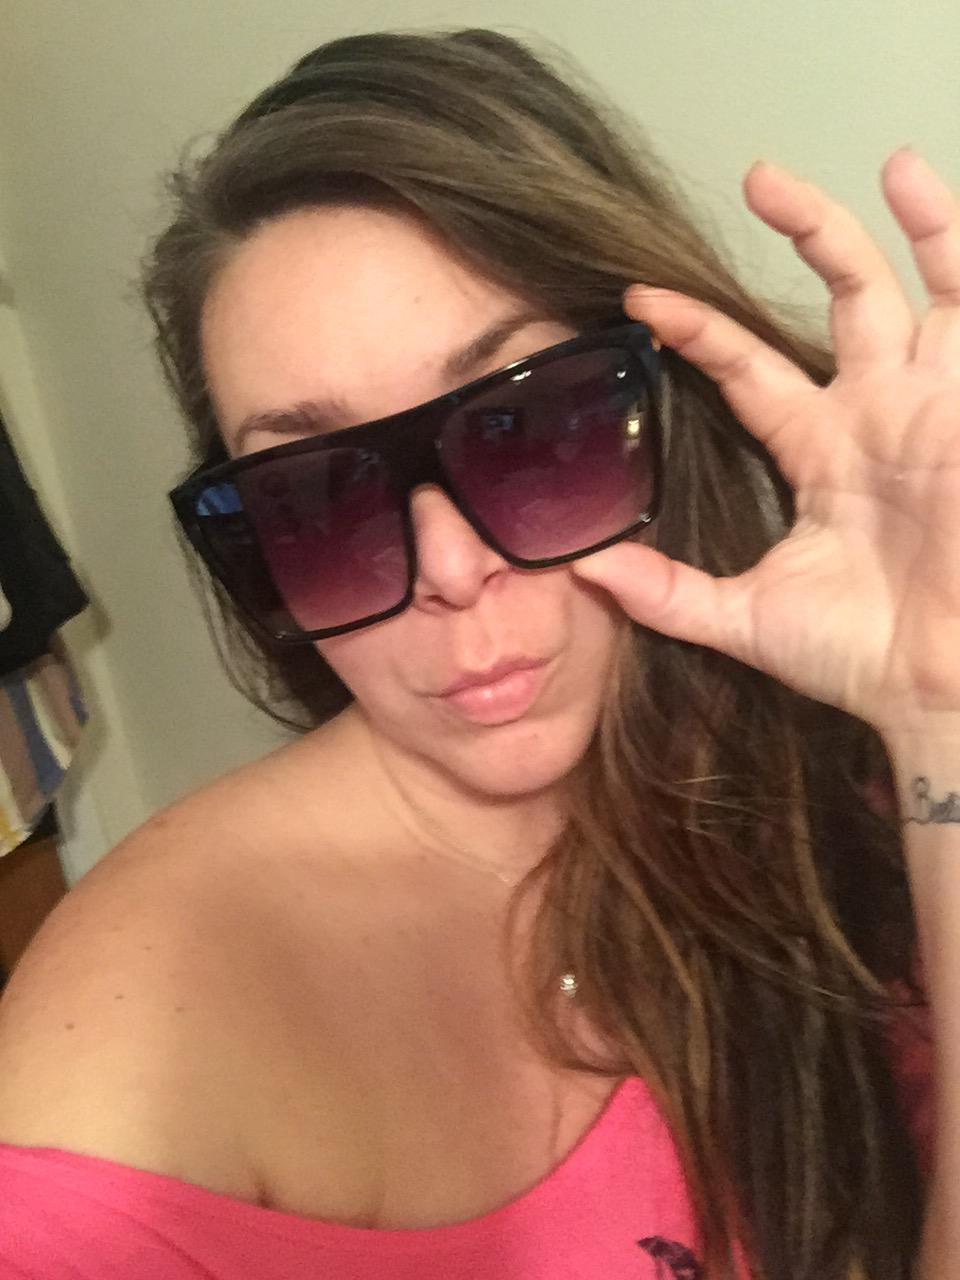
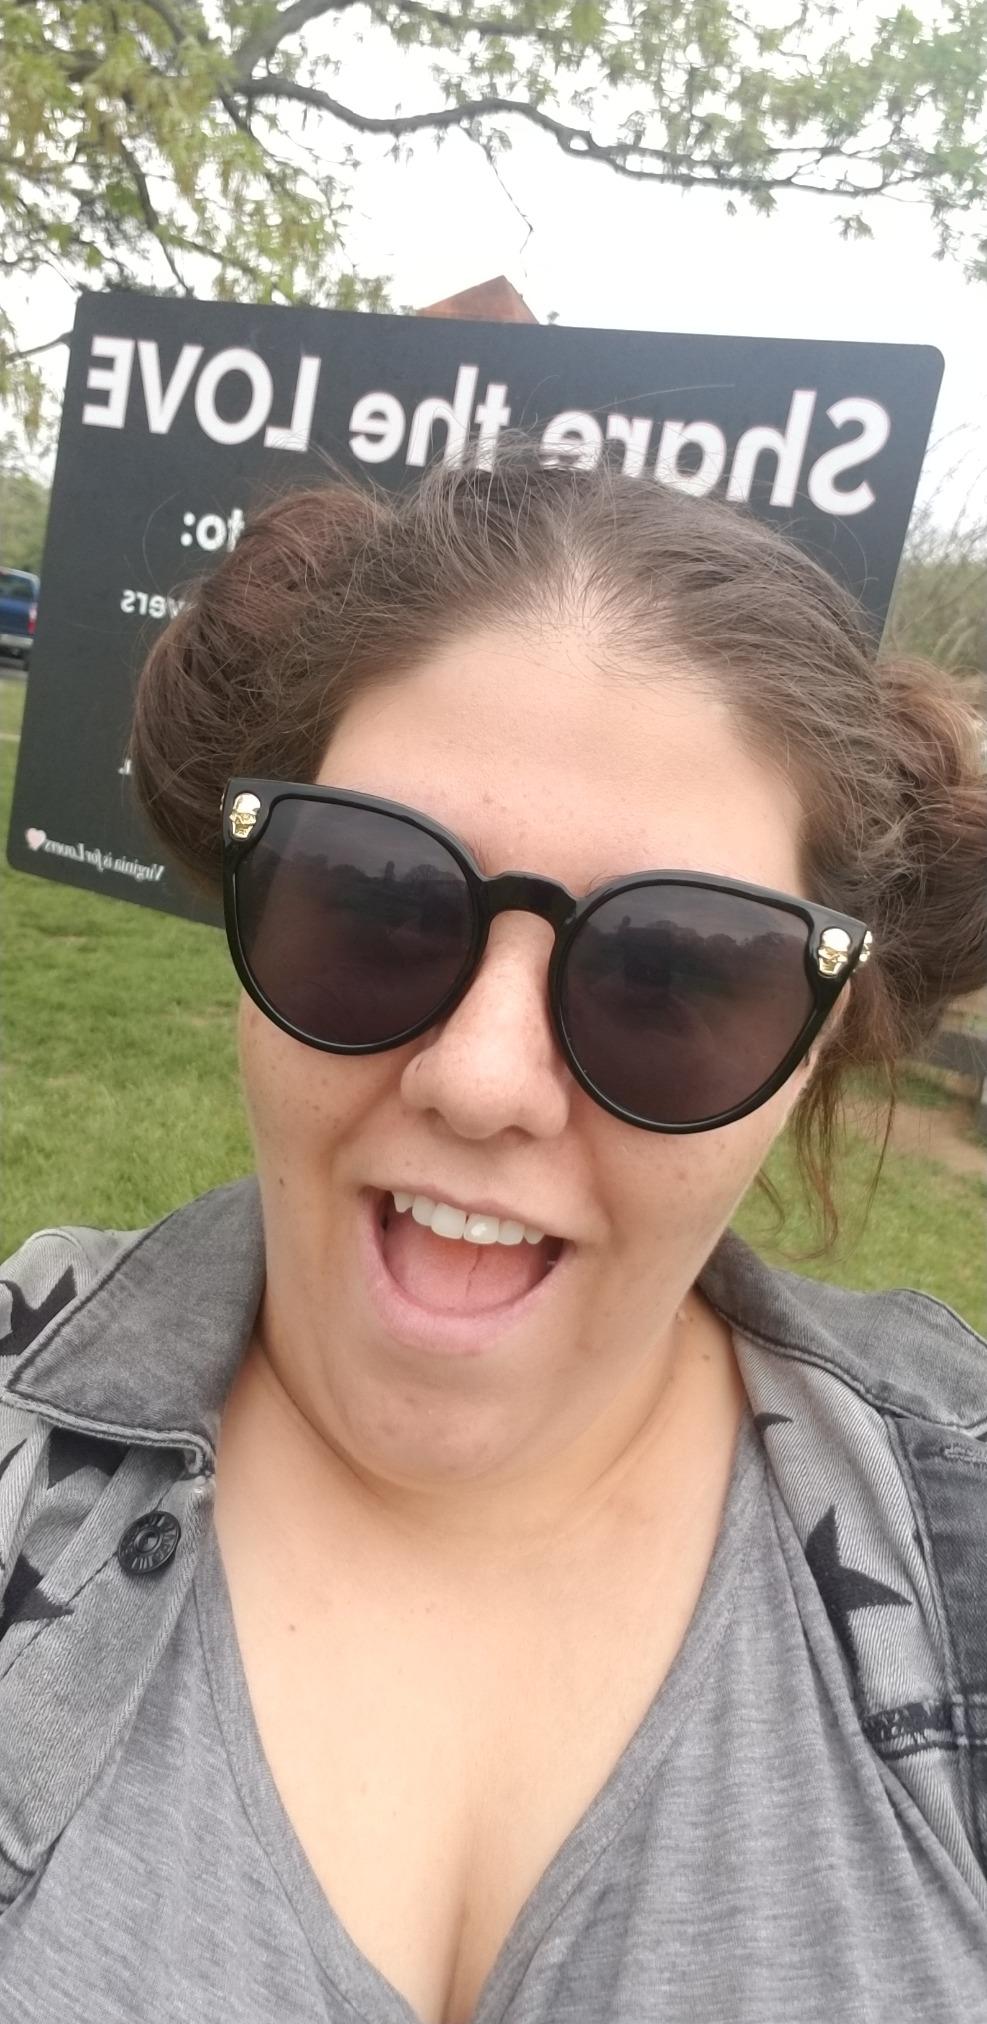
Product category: accessories_sunglasses
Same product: no